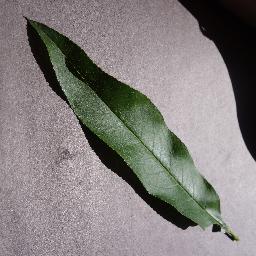
Label: Peach___healthy